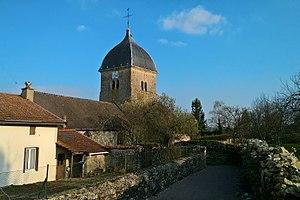
Courcelles-sur-Blaise, église
Courcelles-sur-Blaise est une commune française située dans le département de la Haute-Marne, en région Grand Est.